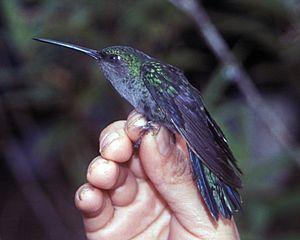
Le Campyloptère du Napo est une espèce de colibris.